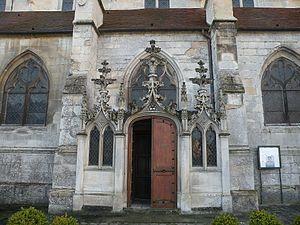
Église Saint-Pierre-et-Saint-Paul de Précy-sur-Oise, exterieur.
L'église Saint-Pierre-et-Saint-Paul est une église catholique paroissiale située à Précy-sur-Oise, dans l'Oise, en France. Ce n'est certainement pas la première église de Précy. Sa partie la plus ancienne, le chœur, remonte à la fin du XIIᵉ siècle, et est de style gothique primitif. Le chevet plat se remarque par une composition particulièrement bien équilibrée, et à l'intérieur, le chœur est traité avec un raffinement exceptionnel. Les élévations latérales et la sculpture des chapiteaux sont influencés par la première cathédrale Notre-Dame de Paris. La nef, qui est aussi large et aussi élevé que le chœur, a été reconstruite sous le seigneur Louis de Saint-Gelais à partir de 1570. Le style est gothique flamboyant, alors que la Renaissance arrive déjà à son apogée. Sur le plan architectural, la nef est beaucoup moins remarquable, mais elle harmonise bien avec le chœur. Le clocher comporte des éléments des deux campagnes de construction, et il a été exhaussé au XVIIIᵉ siècle. Les deux portails de l'église ont été refaits au dernier quart du XIXᵉ siècle.